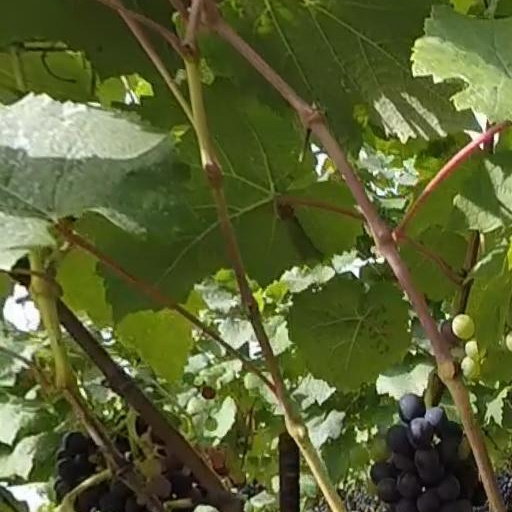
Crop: grape